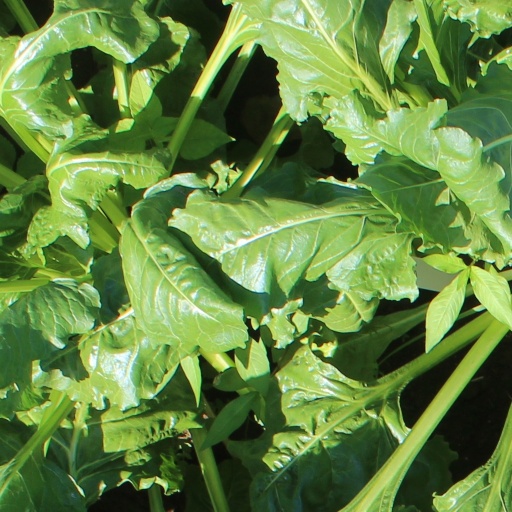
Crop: sugar beet